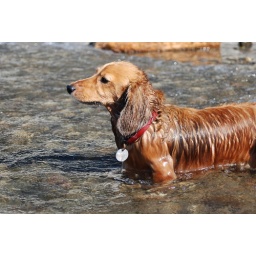
At the dog beach in Kelowna.